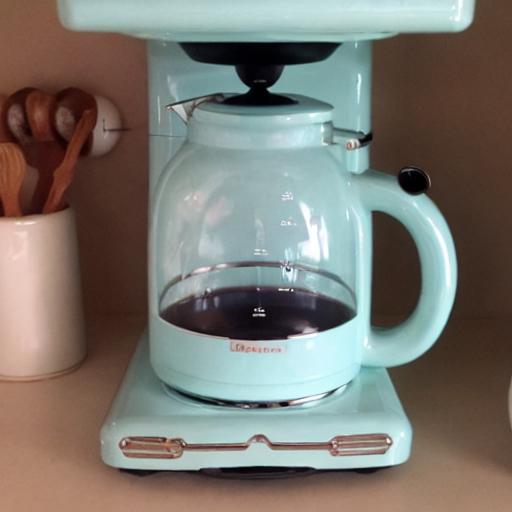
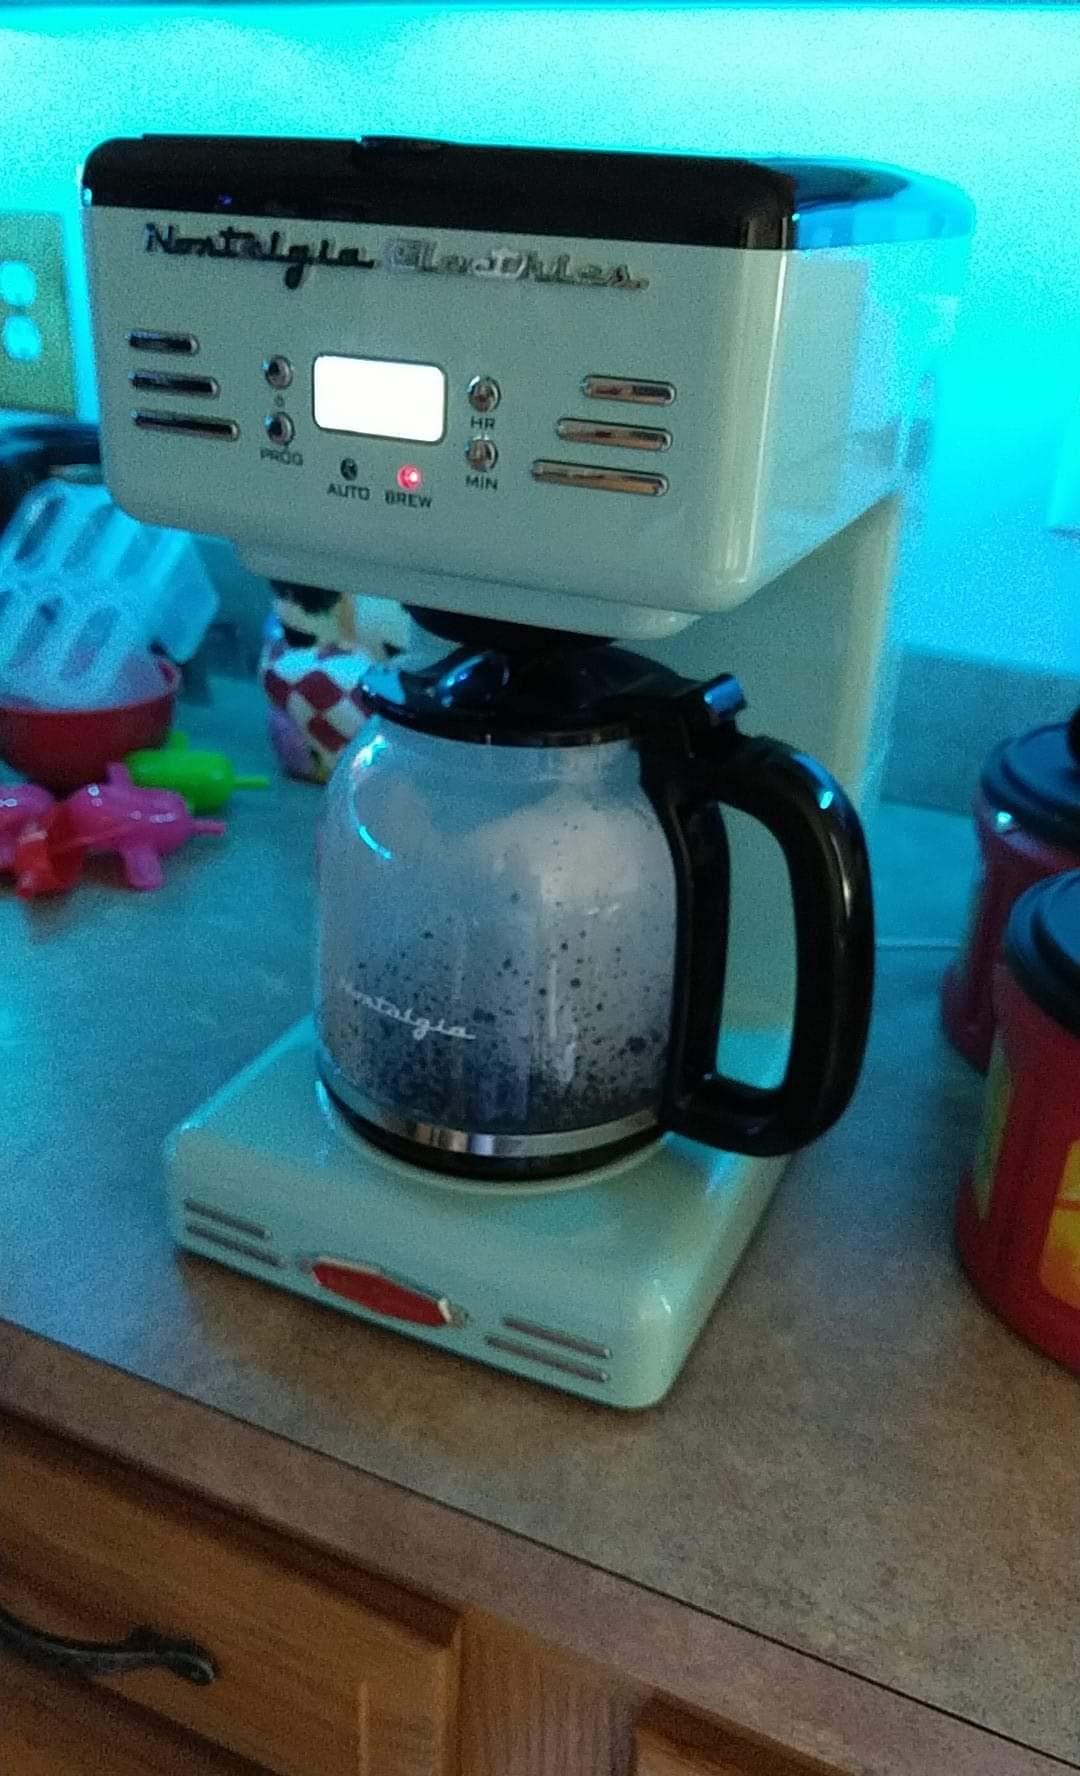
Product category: items_tea
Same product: no